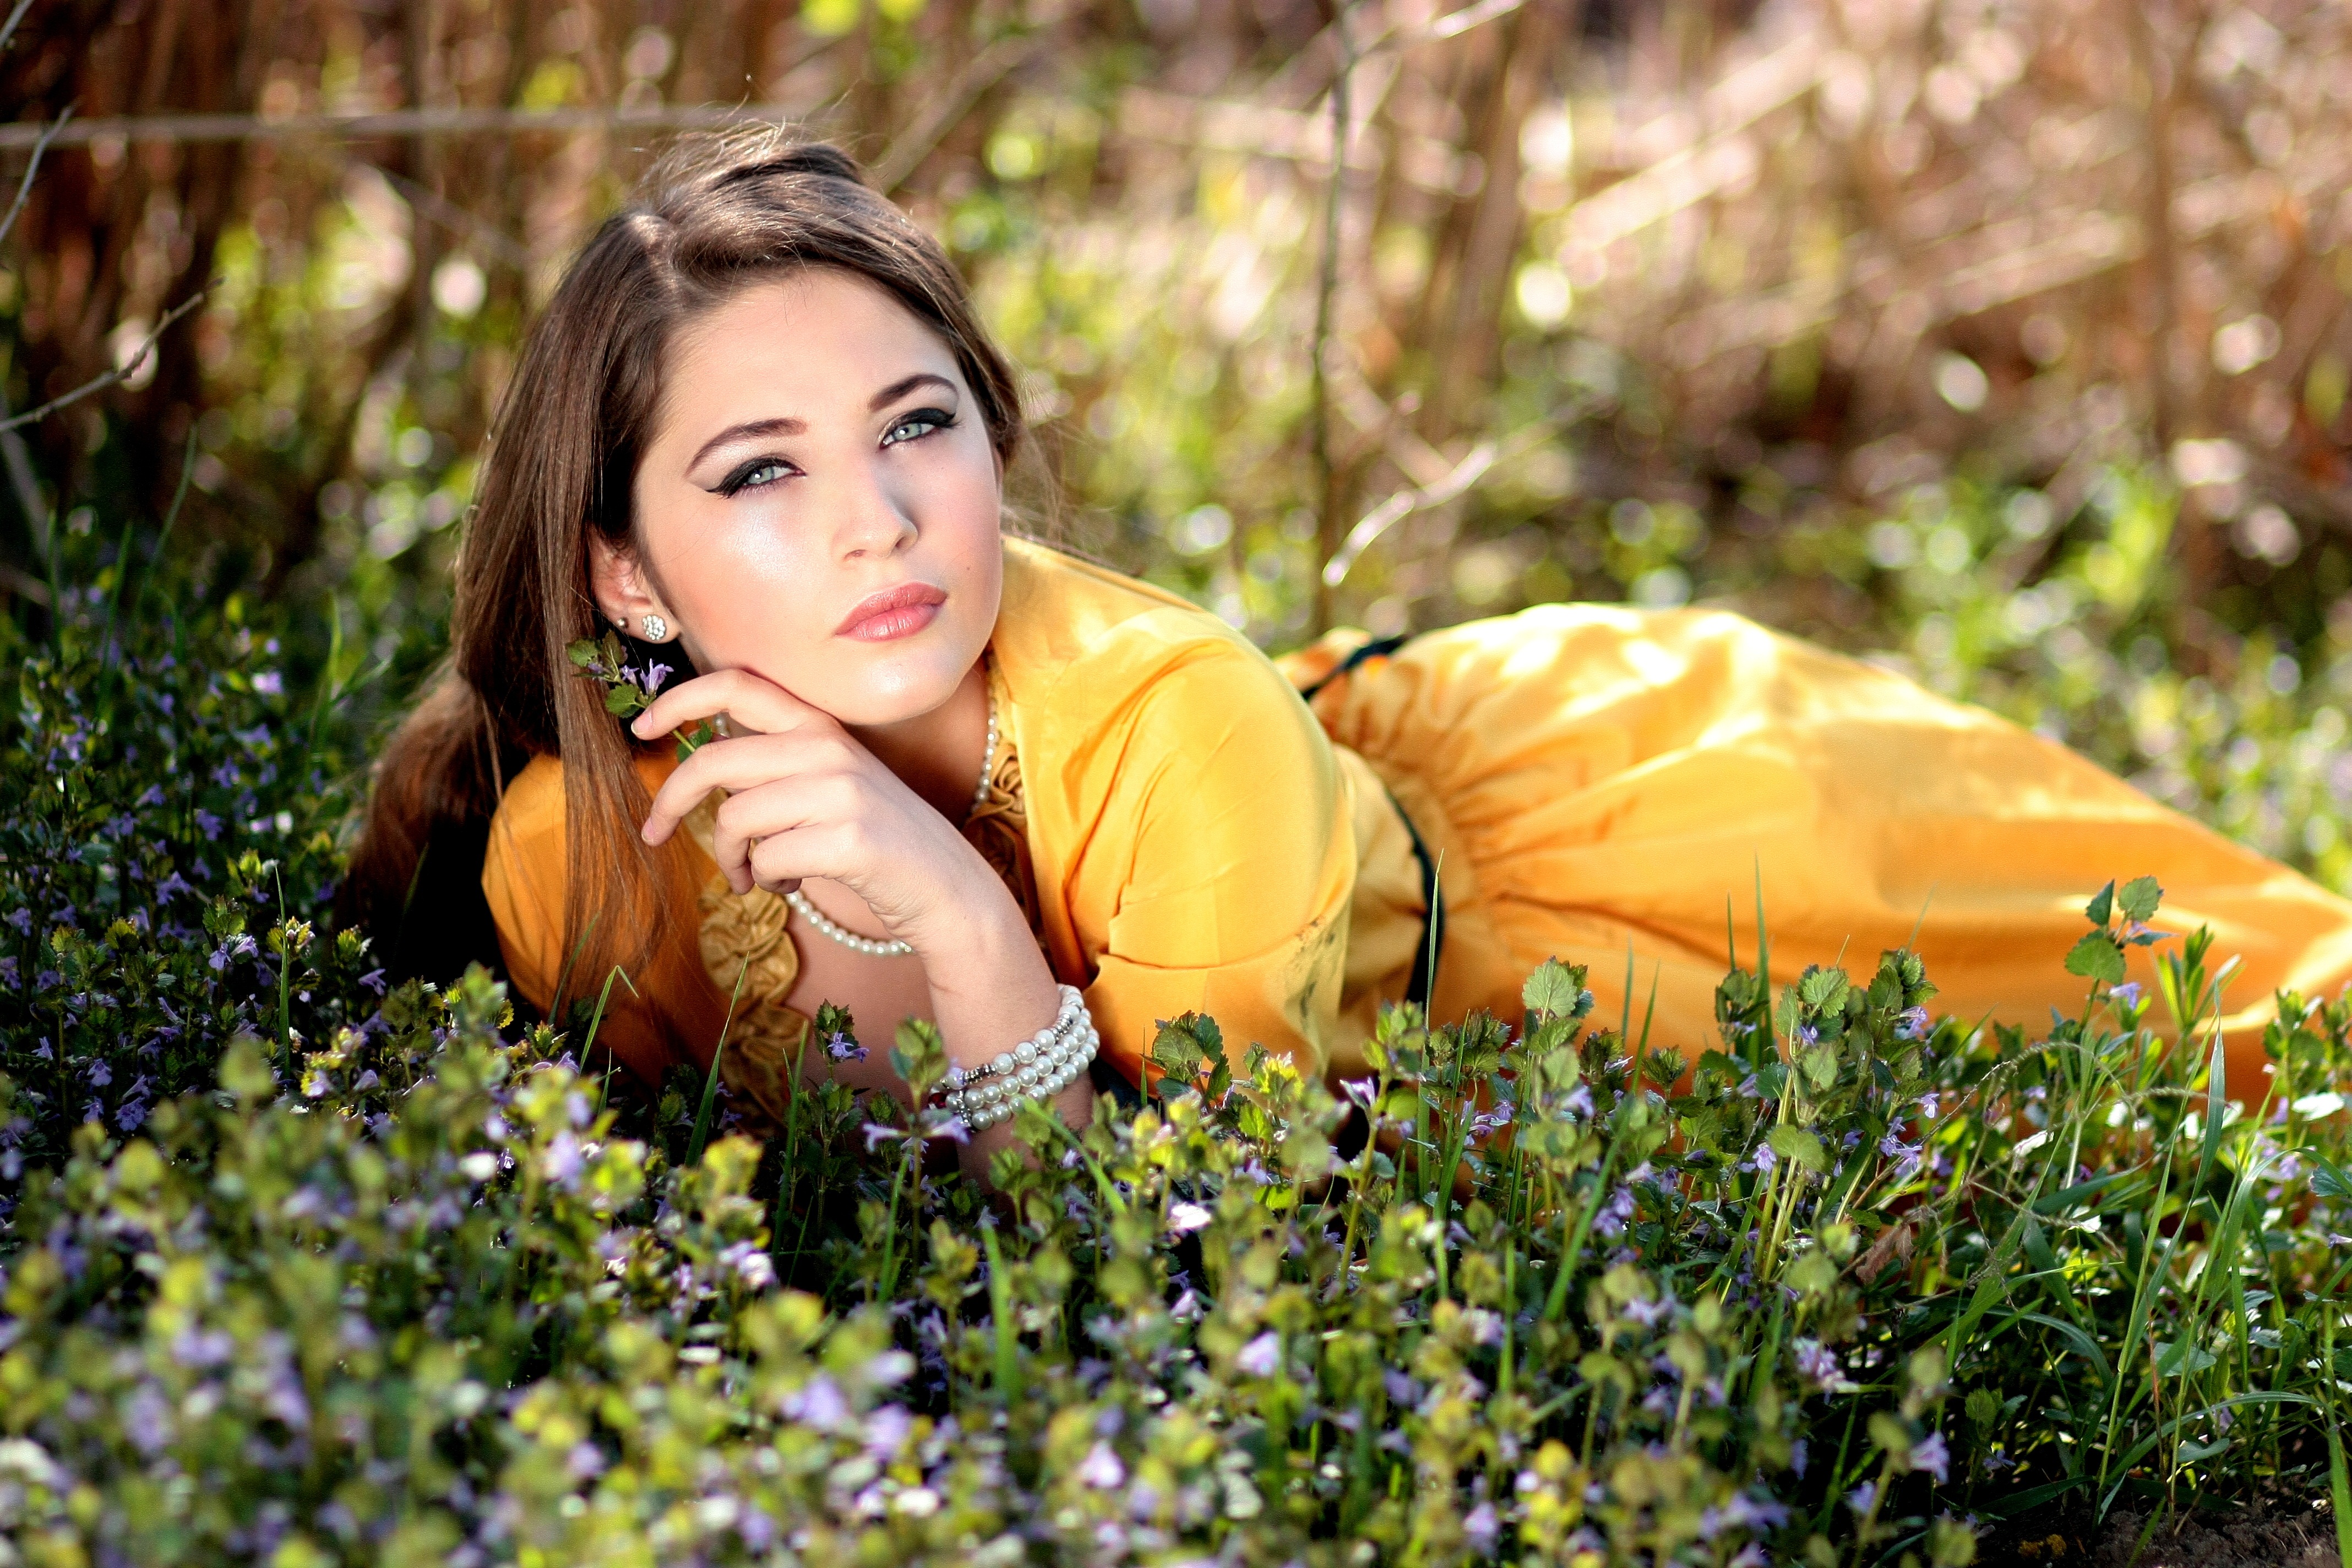
nature, forest, grass, person, plant, girl, lawn, photography, meadow, sunlight, leaf, flower, spring, autumn, blonde, season, flowers, beauty, princess, woodland, seductive, blue eyes, photo shoot, portrait photography